St Kilda vs Geelong (2009 AFL season)

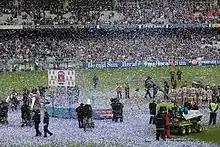
Twelve weeks later, Geelong celebrates its grand final victory against St Kilda.

The remaining Brownlow Medal votes went to Geelong midfielder Jimmy Bartel (37 disposals, 6 clearances) and St Kilda key forward Nick Riewoldt (11 marks, 3 goals), while the best on ground for sportswriters in both "the Age" and "Herald Sun" newspapers was St Kilda midfielder Lenny Hayes (33 disposals – including 13 in the final quarter – and 12 clearances). St Kilda half-backs Sam Fisher (20 disposals, 6 rebounds) and Sam Gilbert (27 disposals, 5 rebounds), who were significant in launching St Kilda's attacks, were both among the best; Fisher in particular was influential in St Kilda's fast start, with eight disposals in the first twelve minutes and a first quarter goal; and Geelong's Max Rooke, who took up a defensive forward role and limited Fisher's influence thereafter, was among Geelong's best and critical to its recovery.